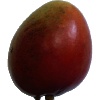
Label: Mango Red 1